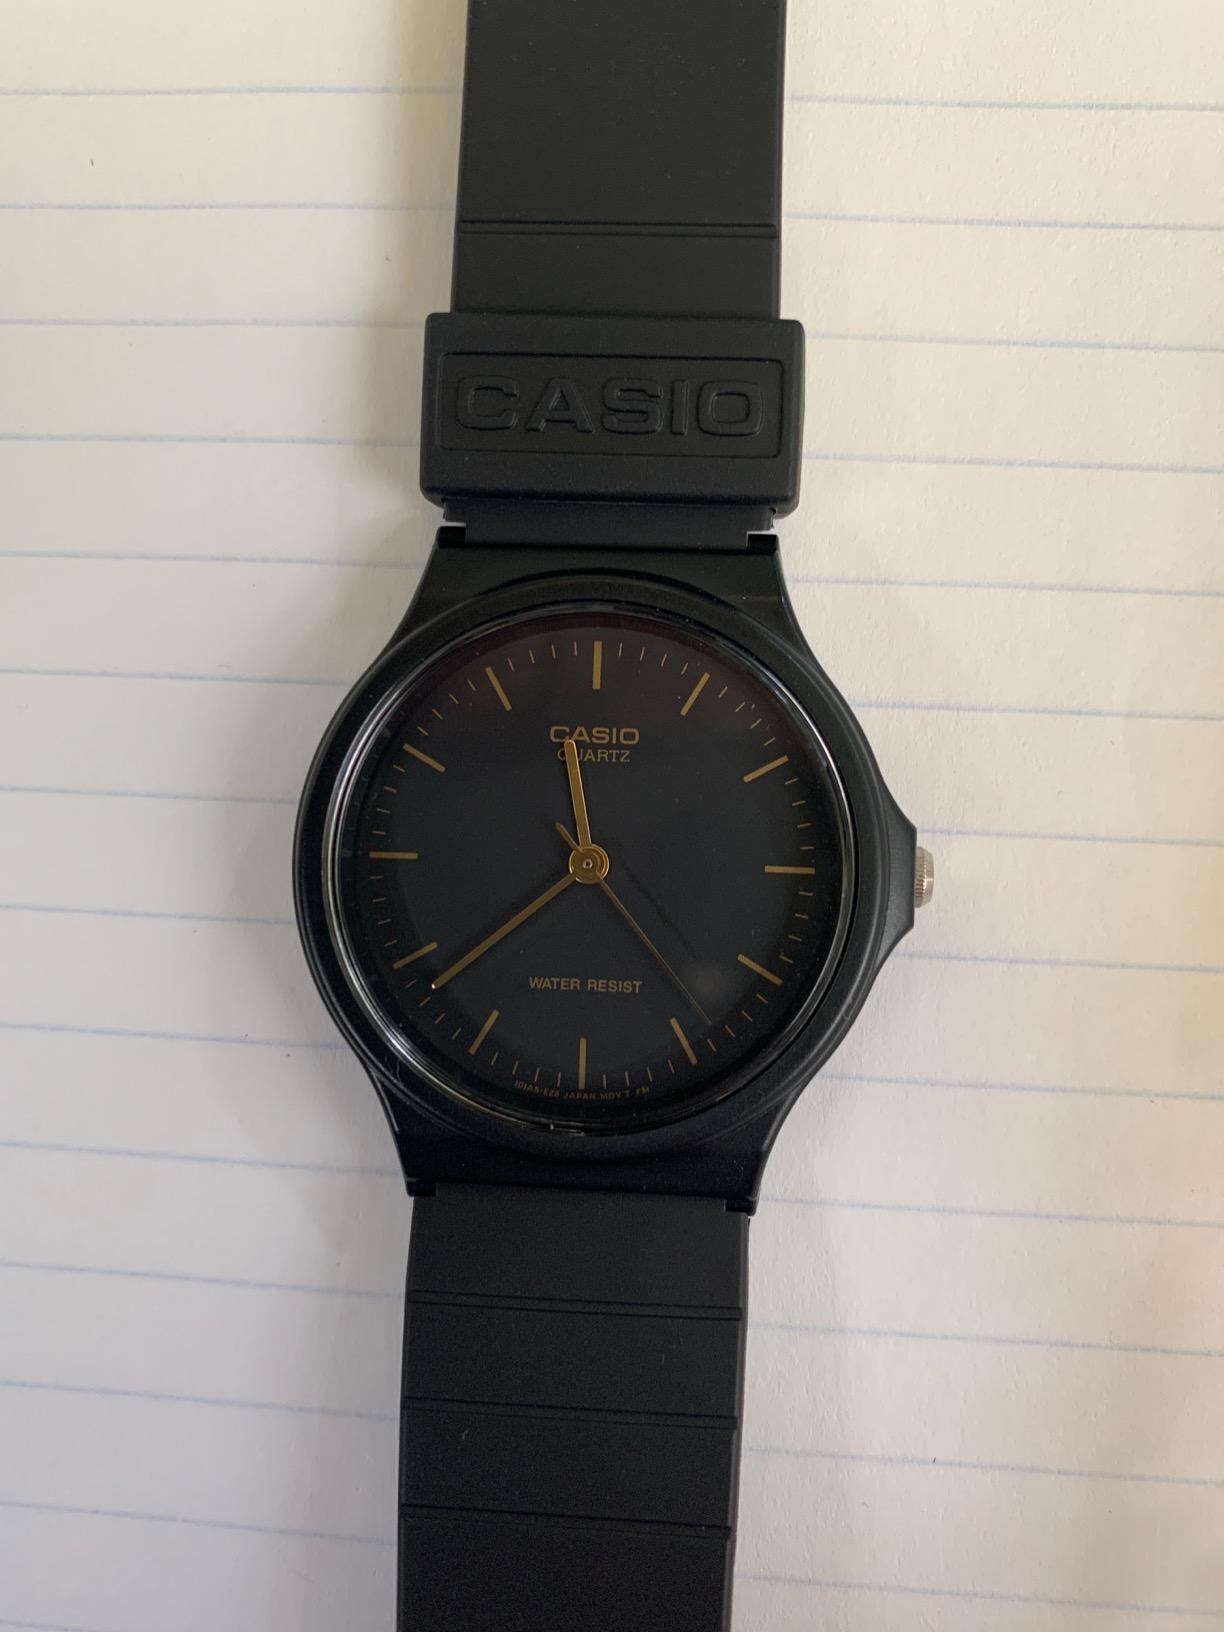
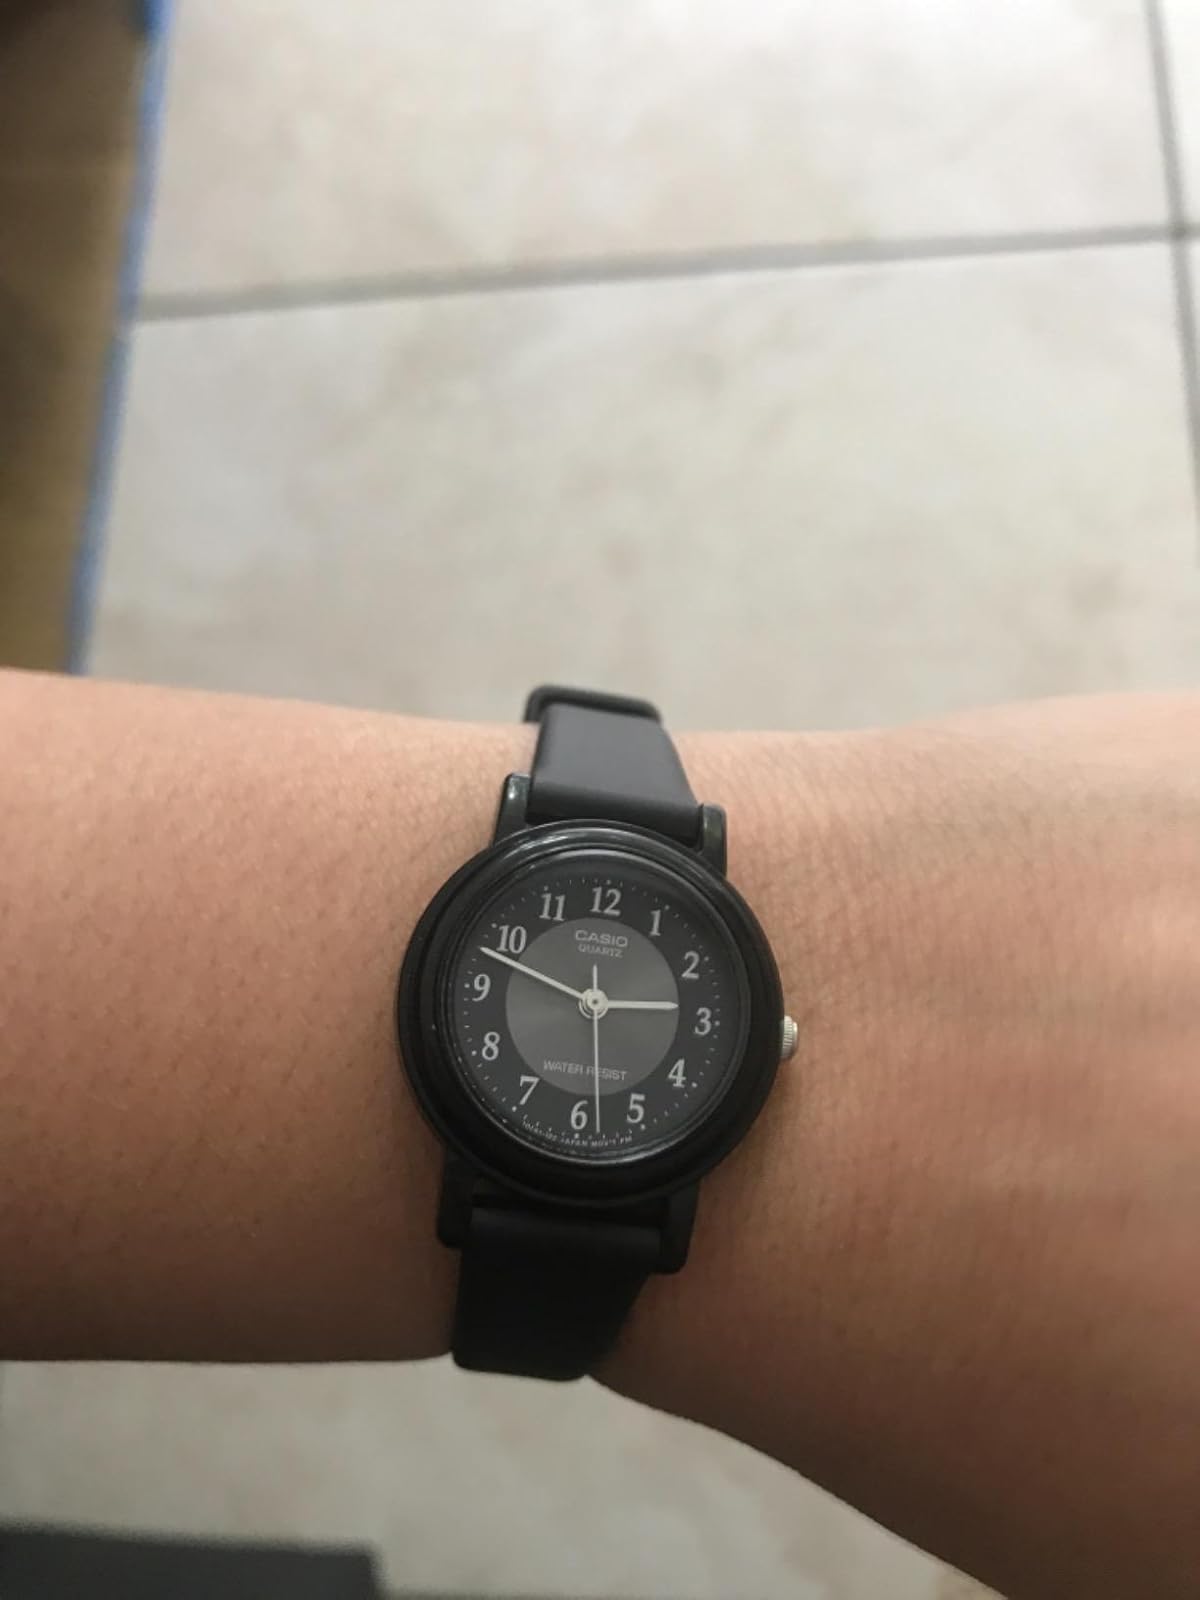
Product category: accessories_watch
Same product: no